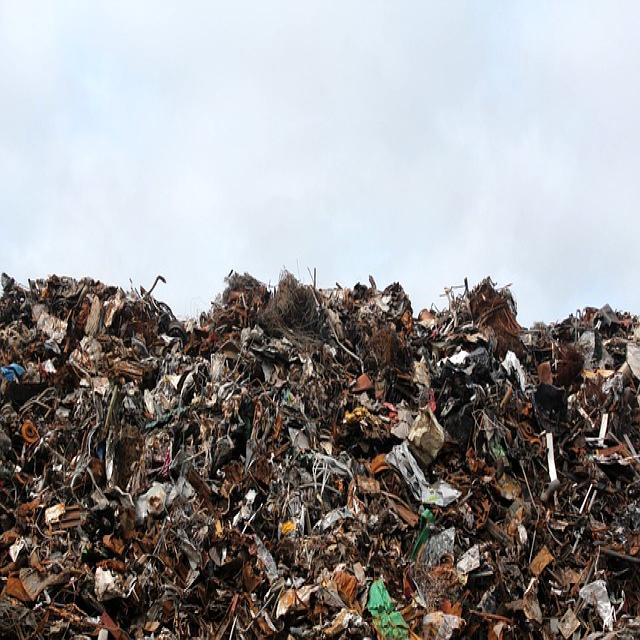
Label: Garbage